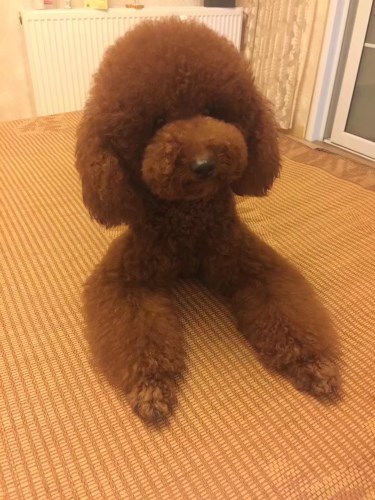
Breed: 7449-n000128-teddy